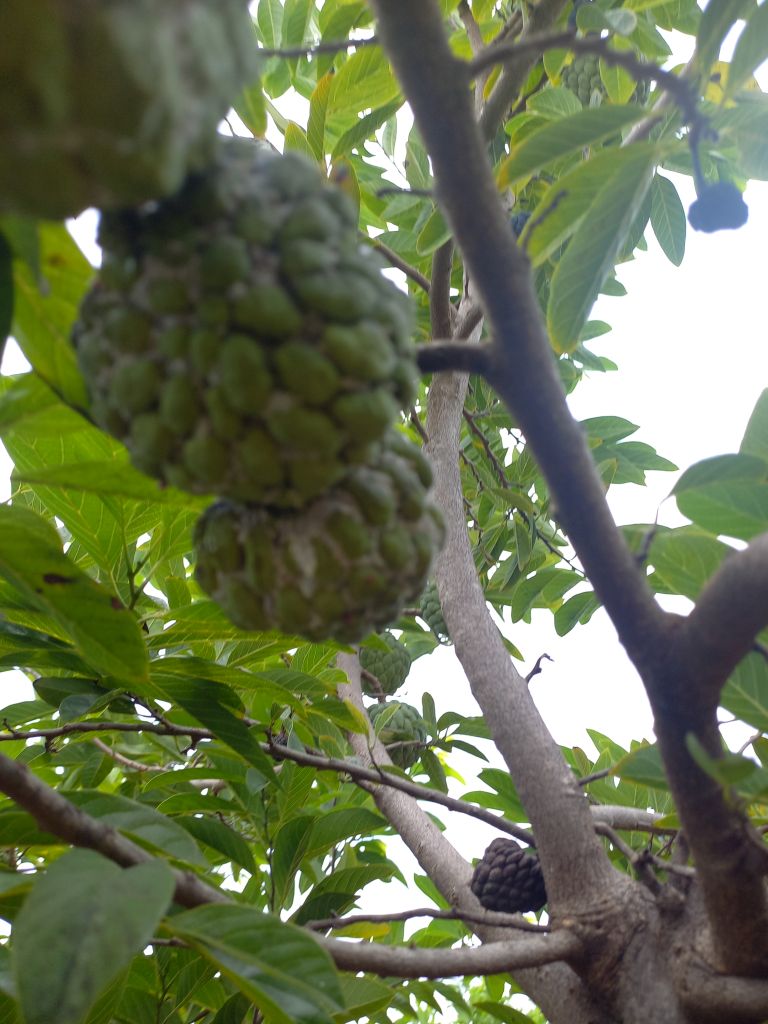
Disease label: Mealy Bug